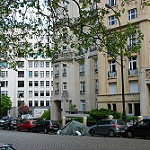
Scene: Outdoor